Freeman Dyson

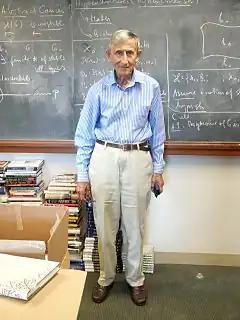
Freeman Dyson in 2007 at the Institute for Advanced Study

Dyson and Hugh Montgomery discovered an intriguing connection between quantum physics and Montgomery's pair correlation conjecture about the zeros of the zeta function. The primes 2, 3, 5, 7, 11, 13, 17, 19... are described by the Riemann zeta function, and Dyson had previously developed a description of quantum physics based on m by m arrays of totally random numbers. Montgomery and Dyson discovered that the "eigenvalues" of these matrices are spaced apart in exactly the same manner as Montgomery conjectured for the nontrivial zeros of the zeta function. Andrew Odlyzko has verified the conjecture on a computer, using his Odlyzko–Schönhage algorithm to calculate many zeros.